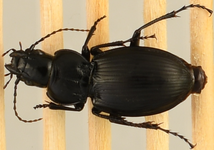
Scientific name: Cyclotrachelus torvus
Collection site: Northern Great Plains Research Laboratory Site (NOGP), plot NOGP_009